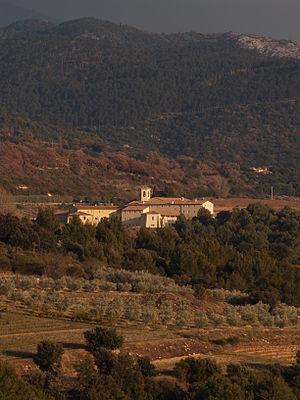
pris par moi même en décembre 2005 Bigor
L’abbaye Notre-Dame-de-l'Annonciation, fondée au XXᵉ siècle, est une abbaye de moniales bénédictines traditionalistes située au Barroux dans le département français de Vaucluse.